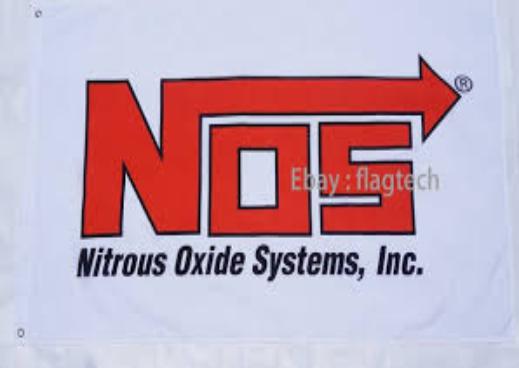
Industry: Others